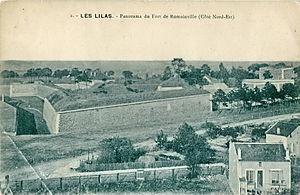
Carte postale ancienne éditée par BF à Paris, N°2Les Lilas - Panorama du Fort de Romainville (coté Nord-Est)
Les fortifications de Paris aux XIXᵉ et XXᵉ siècles comprennent trois périmètres :
Le fort dit « de Romainville » est situé dans le quartier de l’Avenir de la ville des Lilas. Cette appellation remonte à l’époque de sa construction, de 1844 et 1848, car la commune des Lilas n’a été détachée de Romainville, de Pantin et de Bagnolet que le 24 juillet 1867. Le fort de Romainville a été un camp d'internement pendant la Seconde Guerre mondiale.